HadCM3

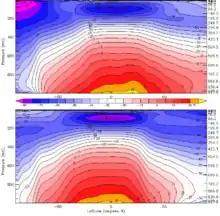
Zonal mean temperatures in JJA (top) and DJF (bottom)

HadAM3 is a grid point model that has a horizontal resolution of 3.75 × 2.5 degrees in longitude × latitude. This corresponds to a spacing between points of approximately 300 km and is roughly comparable to T42 truncation in a spectral model. There are 96 × 73 grid points on the scalar (pressure, temperature and moisture) grid; the vector (wind velocity) grid is offset by 1/2 a grid box (see Arakawa B-grid). There are 19 levels in the vertical using a hybrid (sigma and pressure) coordinate system.